Honorary Citizen of Europe

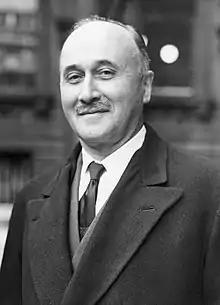

The European Council conferred the honorary citizen by resolution at its fourth meeting, held in Luxembourg in April 1976. The resolution explicitly references the role of economic ties as a foundation for political union.